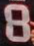
Number: 8